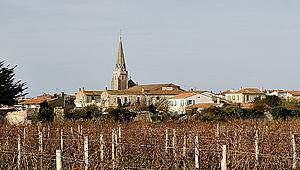
Sainte-Marie-de-Ré est une commune du sud-ouest de la France, située sur l'île de Ré, dans le département de la Charente-Maritime.